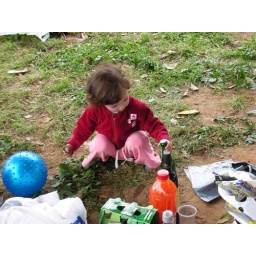
At Park Hayarkon this child prefers the beer over the blue ball